Supermarine Commercial Amphibian

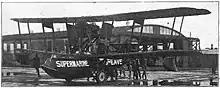
The Amphibian being wheeled out prior to testing during the Air Ministry competition ("Flight", September 1920)

The Air Ministry competition was held during September 1920 at the experimental Royal Air Force stations at Martlesham Heath and Felixstowe. The Supermarine Amphibian (given the registration G-EAVE) was piloted by Herbert Hoare. it competed against two other seaplanes, a Vickers Viking, and a Fairey III. Two other seaplanes failed to arrive for the competition.